Petr Pavlensky

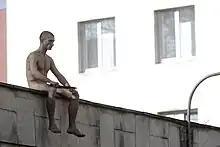
"Segregation": Pavlensky moments after self-harming. Moscow, October 2014.

On 19 October 2014 Pavlensky cut off his earlobe with a chef's knife while sitting naked on the roof of the infamous Serbsky Center to make visible the political abuse of psychiatry in Russia. This art event was an homage to Van Gogh.